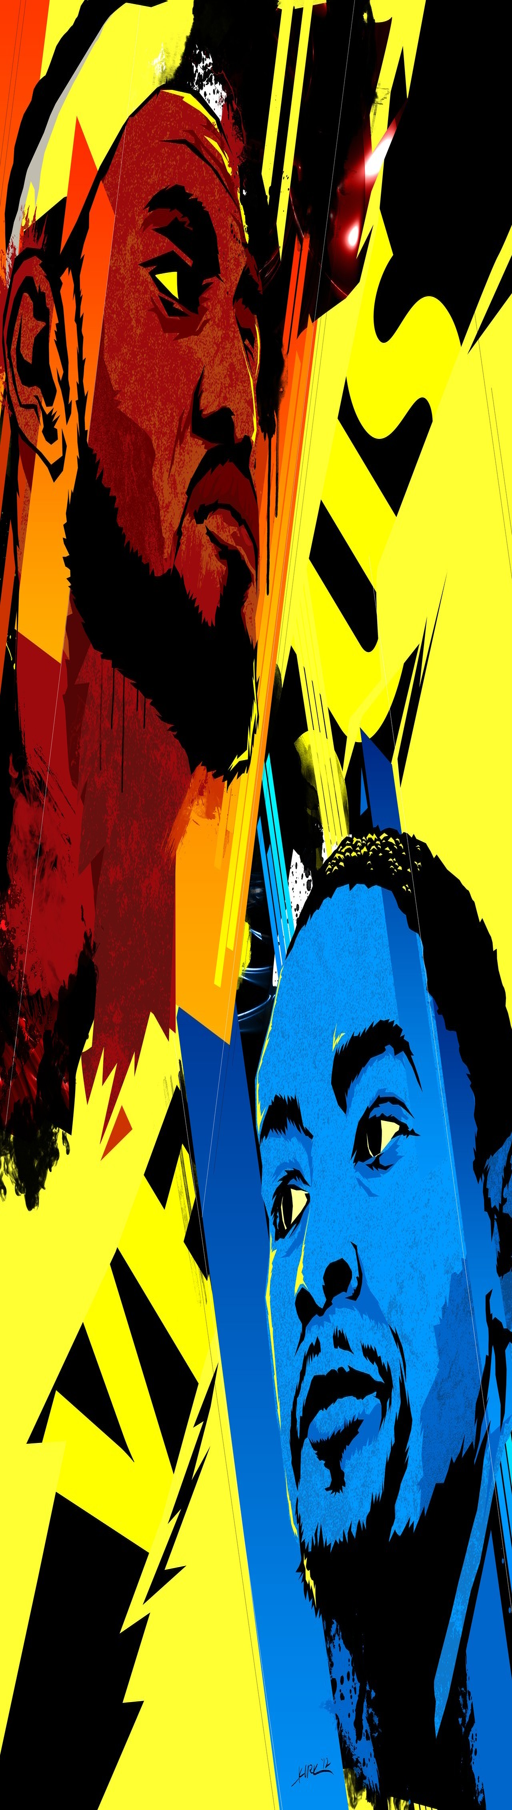
digital art selected for the #